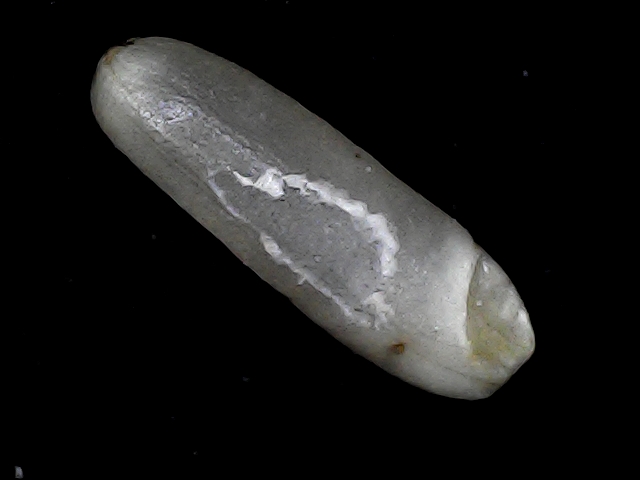
Rice variety: BD85